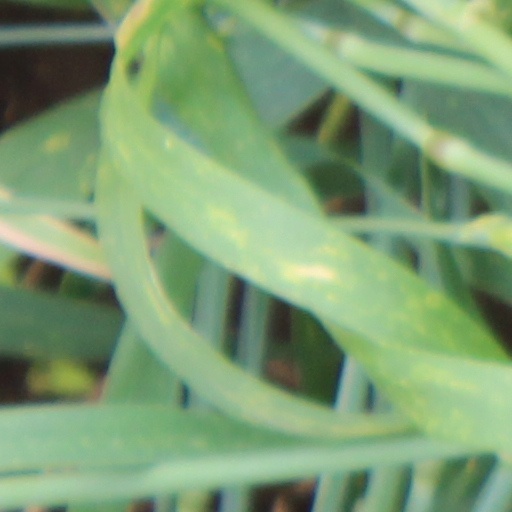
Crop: wheat